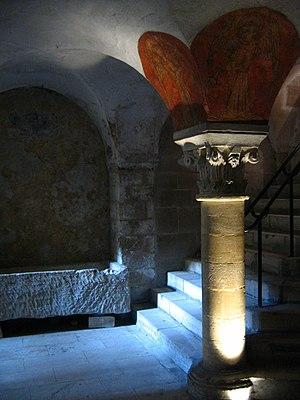
Crypte de la Cathédrale de Bayeux, en Normandie (France).
L’architecture médiévale normande a des caractéristiques propres qui font du duché de Normandie une région à forte identité. Les bornes chronologiques de l’étude respectent les événements politiques : les témoignages architecturaux du haut Moyen Âge étant rares, l'article commence donc en 911, année de création du duché de Normandie. Il s'achève à la fin du XVᵉ siècle, au moment où apparaissent en Normandie les premières constructions de la Renaissance.
L'histoire de la Normandie retrace le passé de la Normandie, région historique française, depuis le duché de Normandie à la création d'une région administrative homonyme en 2016.
Une crypte est un des éléments constitutifs des églises chrétiennes depuis le style carolingien. Construit, enterré ou non, sous l'église supérieure, il s'agit d'un caveau de l'église inférieure servant généralement de sépulcre.